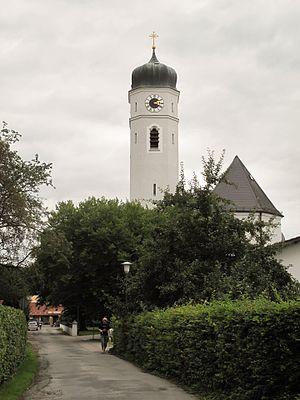
Bruckmühl est une commune de Bavière, située dans l'arrondissement de Rosenheim, dans le district de Haute-Bavière.